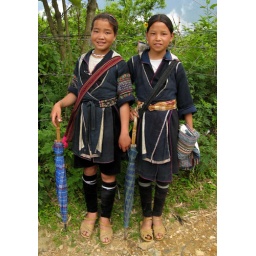
Some cute girls I met whilst walking in the Sapa hills.